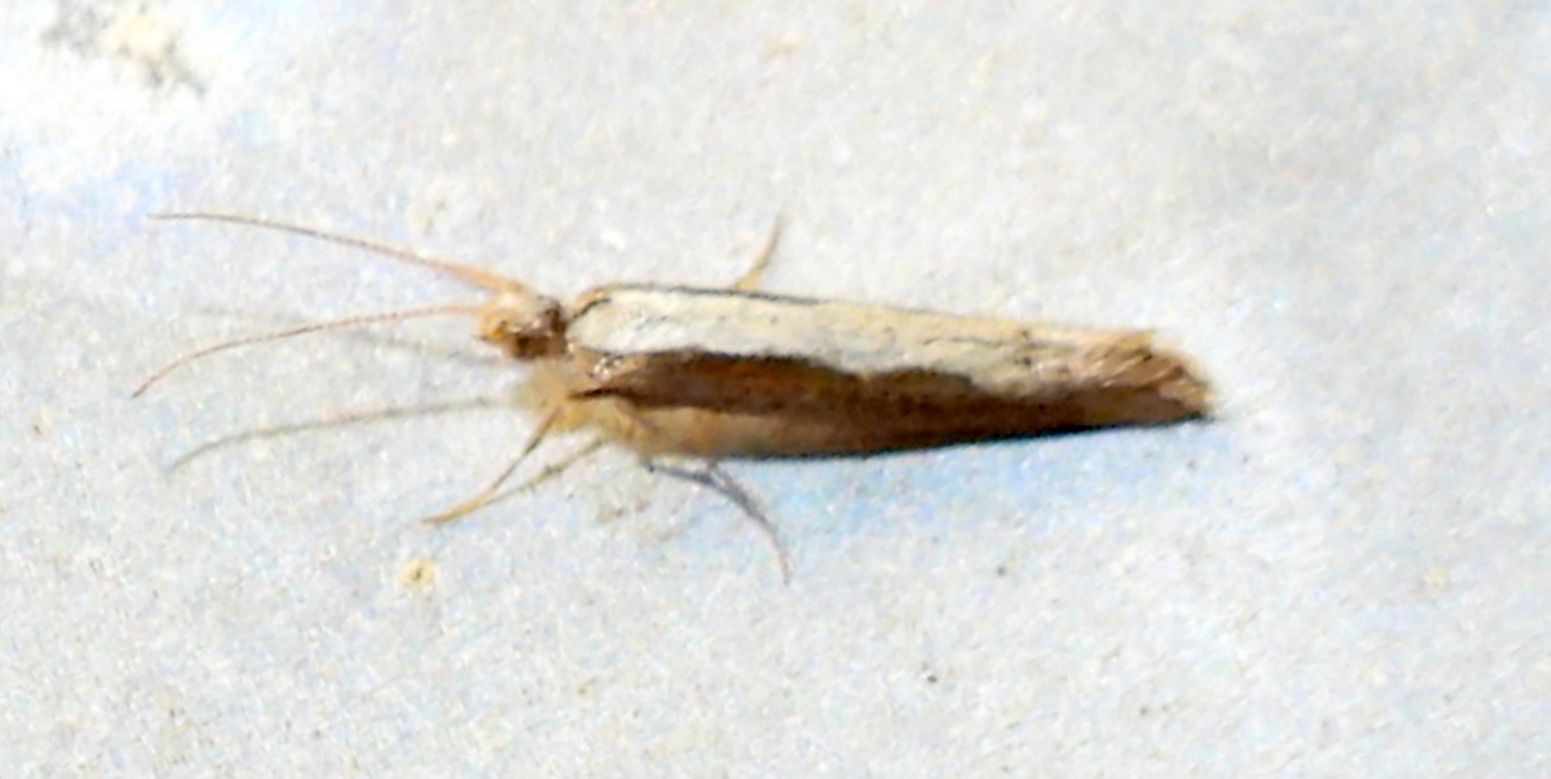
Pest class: diamondback_moth